Jean Pedersen

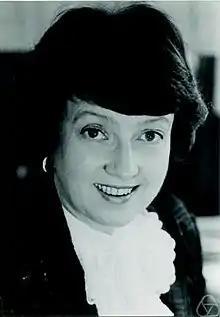
Jean J. Pedersen

Jean J. Pedersen (Sep 17, 1934–Jan 1, 2016) was an American mathematician and author particularly known for her works on the mathematics of paper folding.